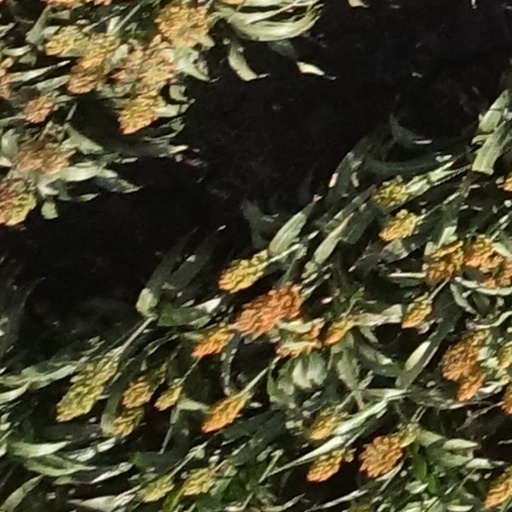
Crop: sorghum